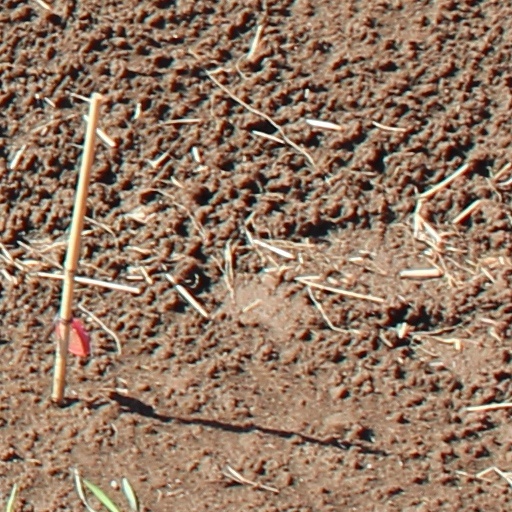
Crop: wheat